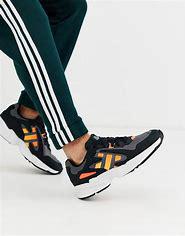
Brand: Adidas
Model: Yung 96 Chasm